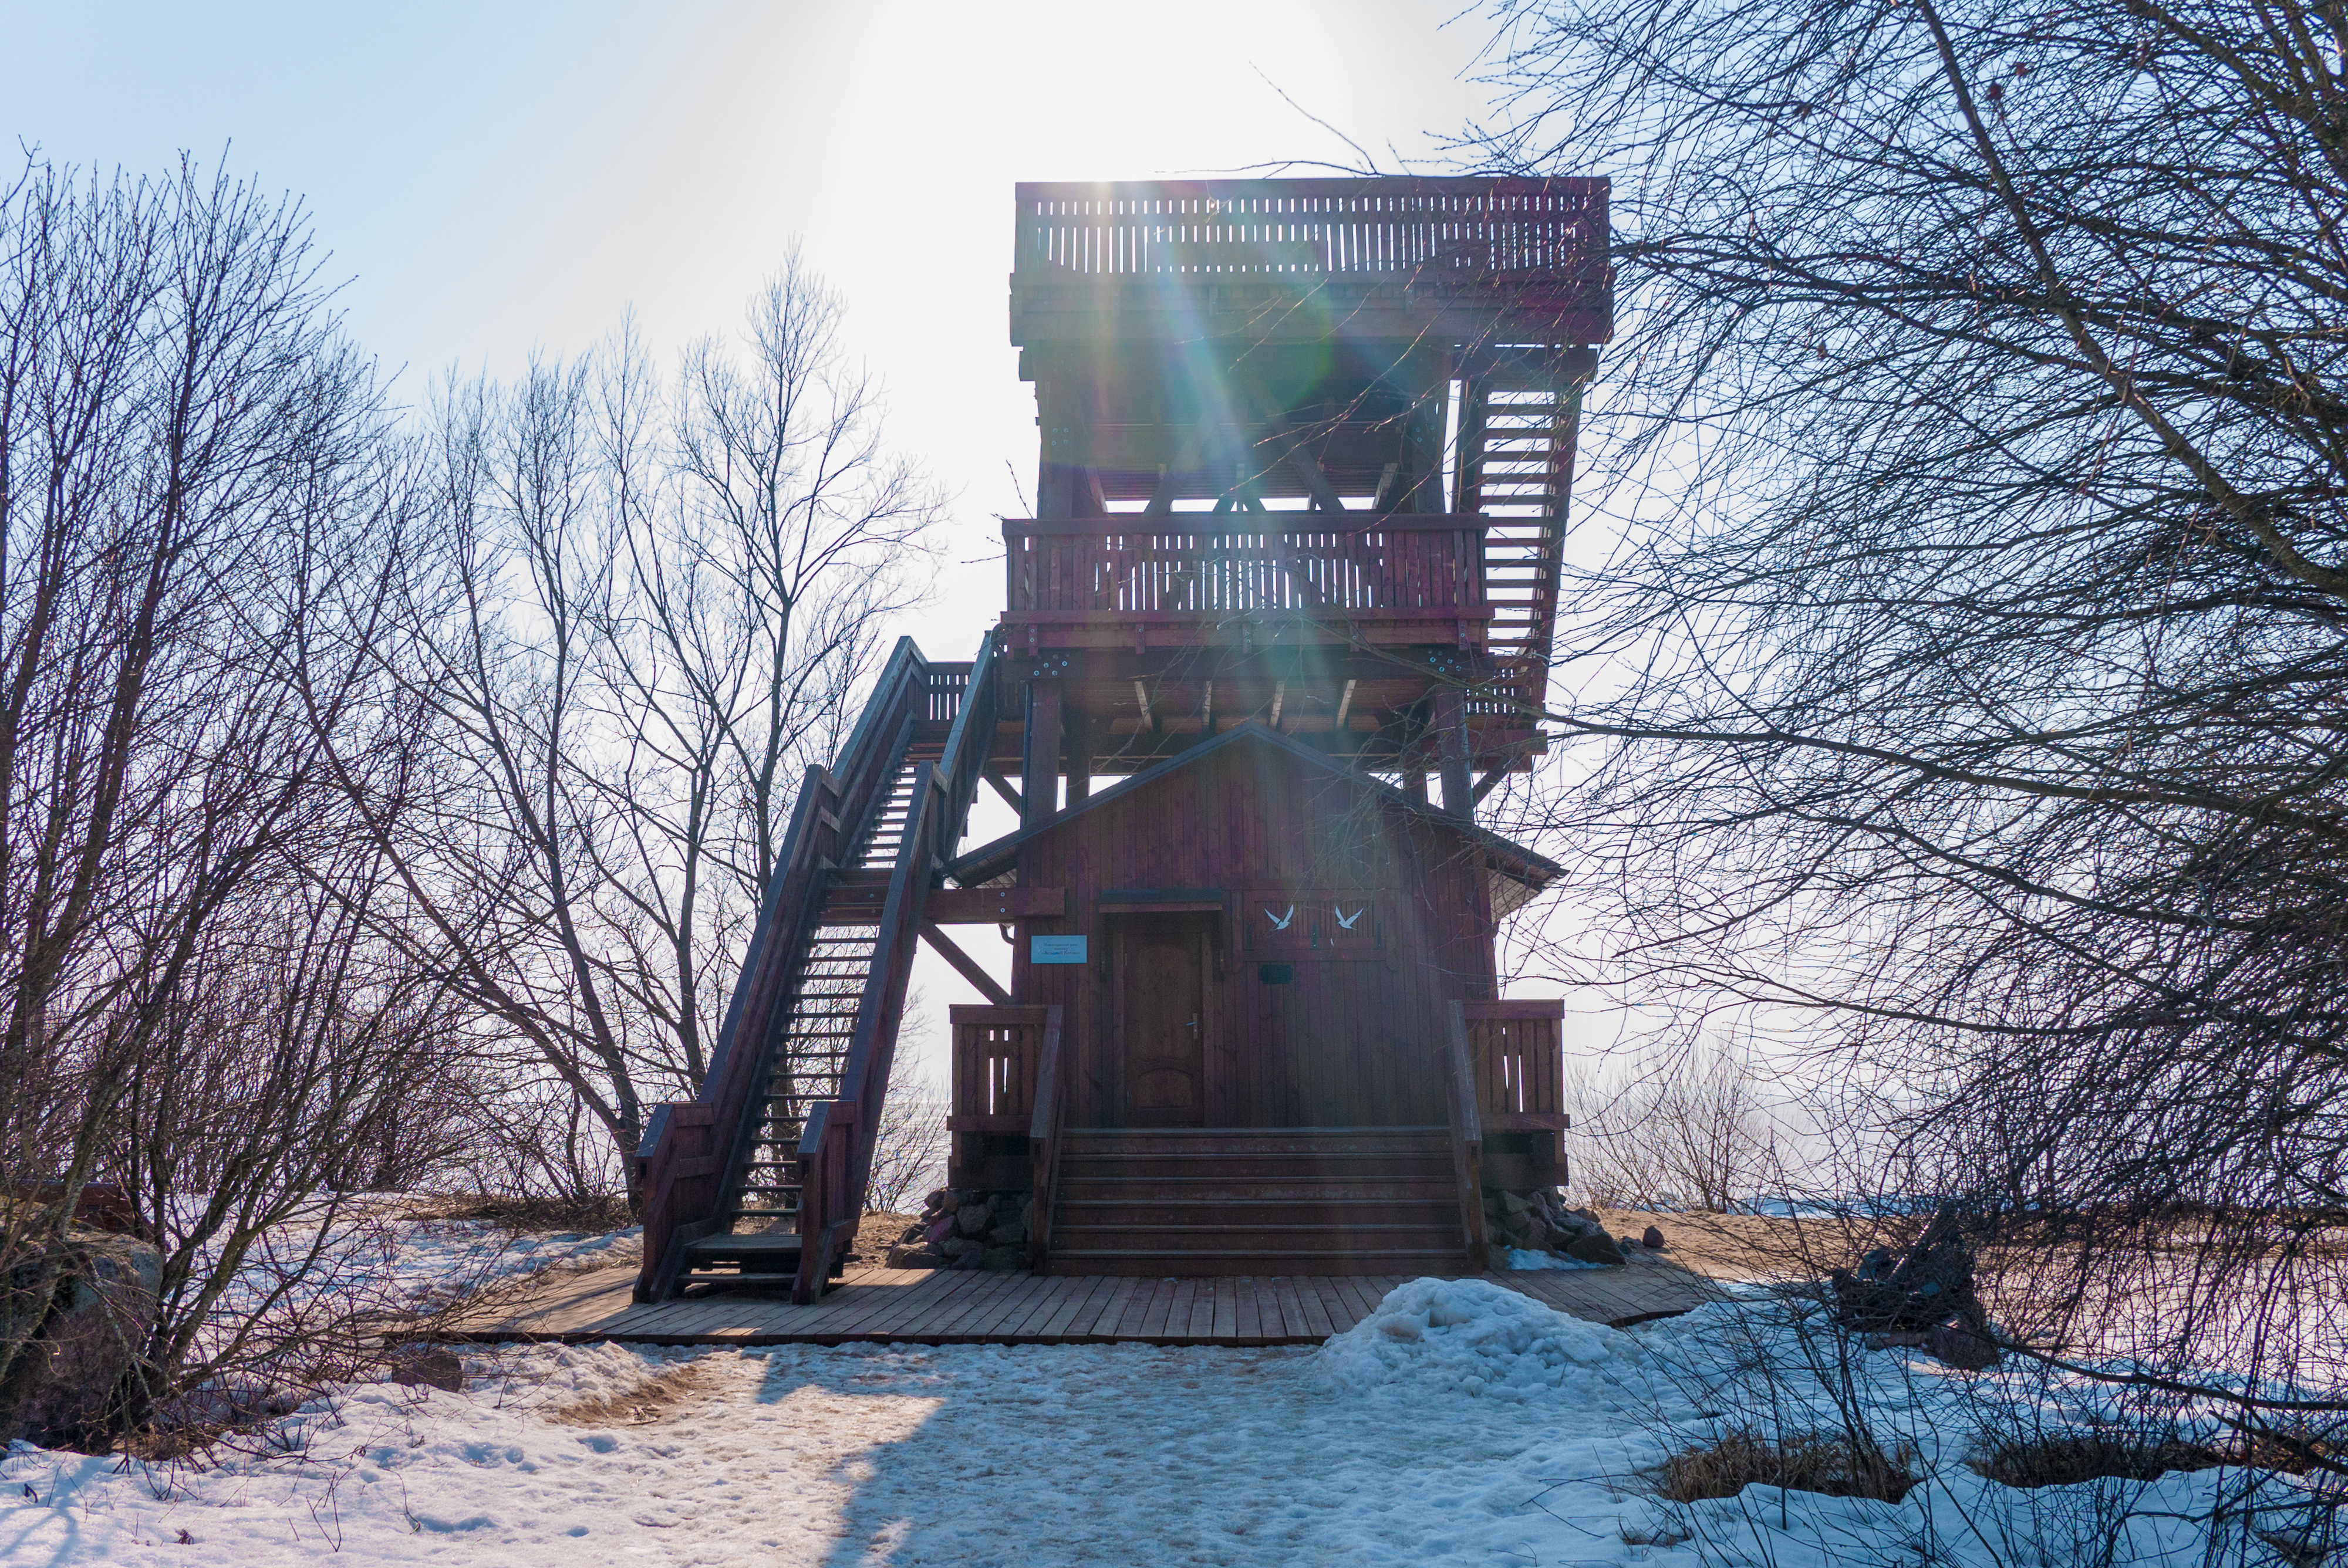
images, sky, plant, tree, building, landscape, snow, natural landscape, freezing, city, twig, winter, metal, observation tower, house, tower, water tower, art